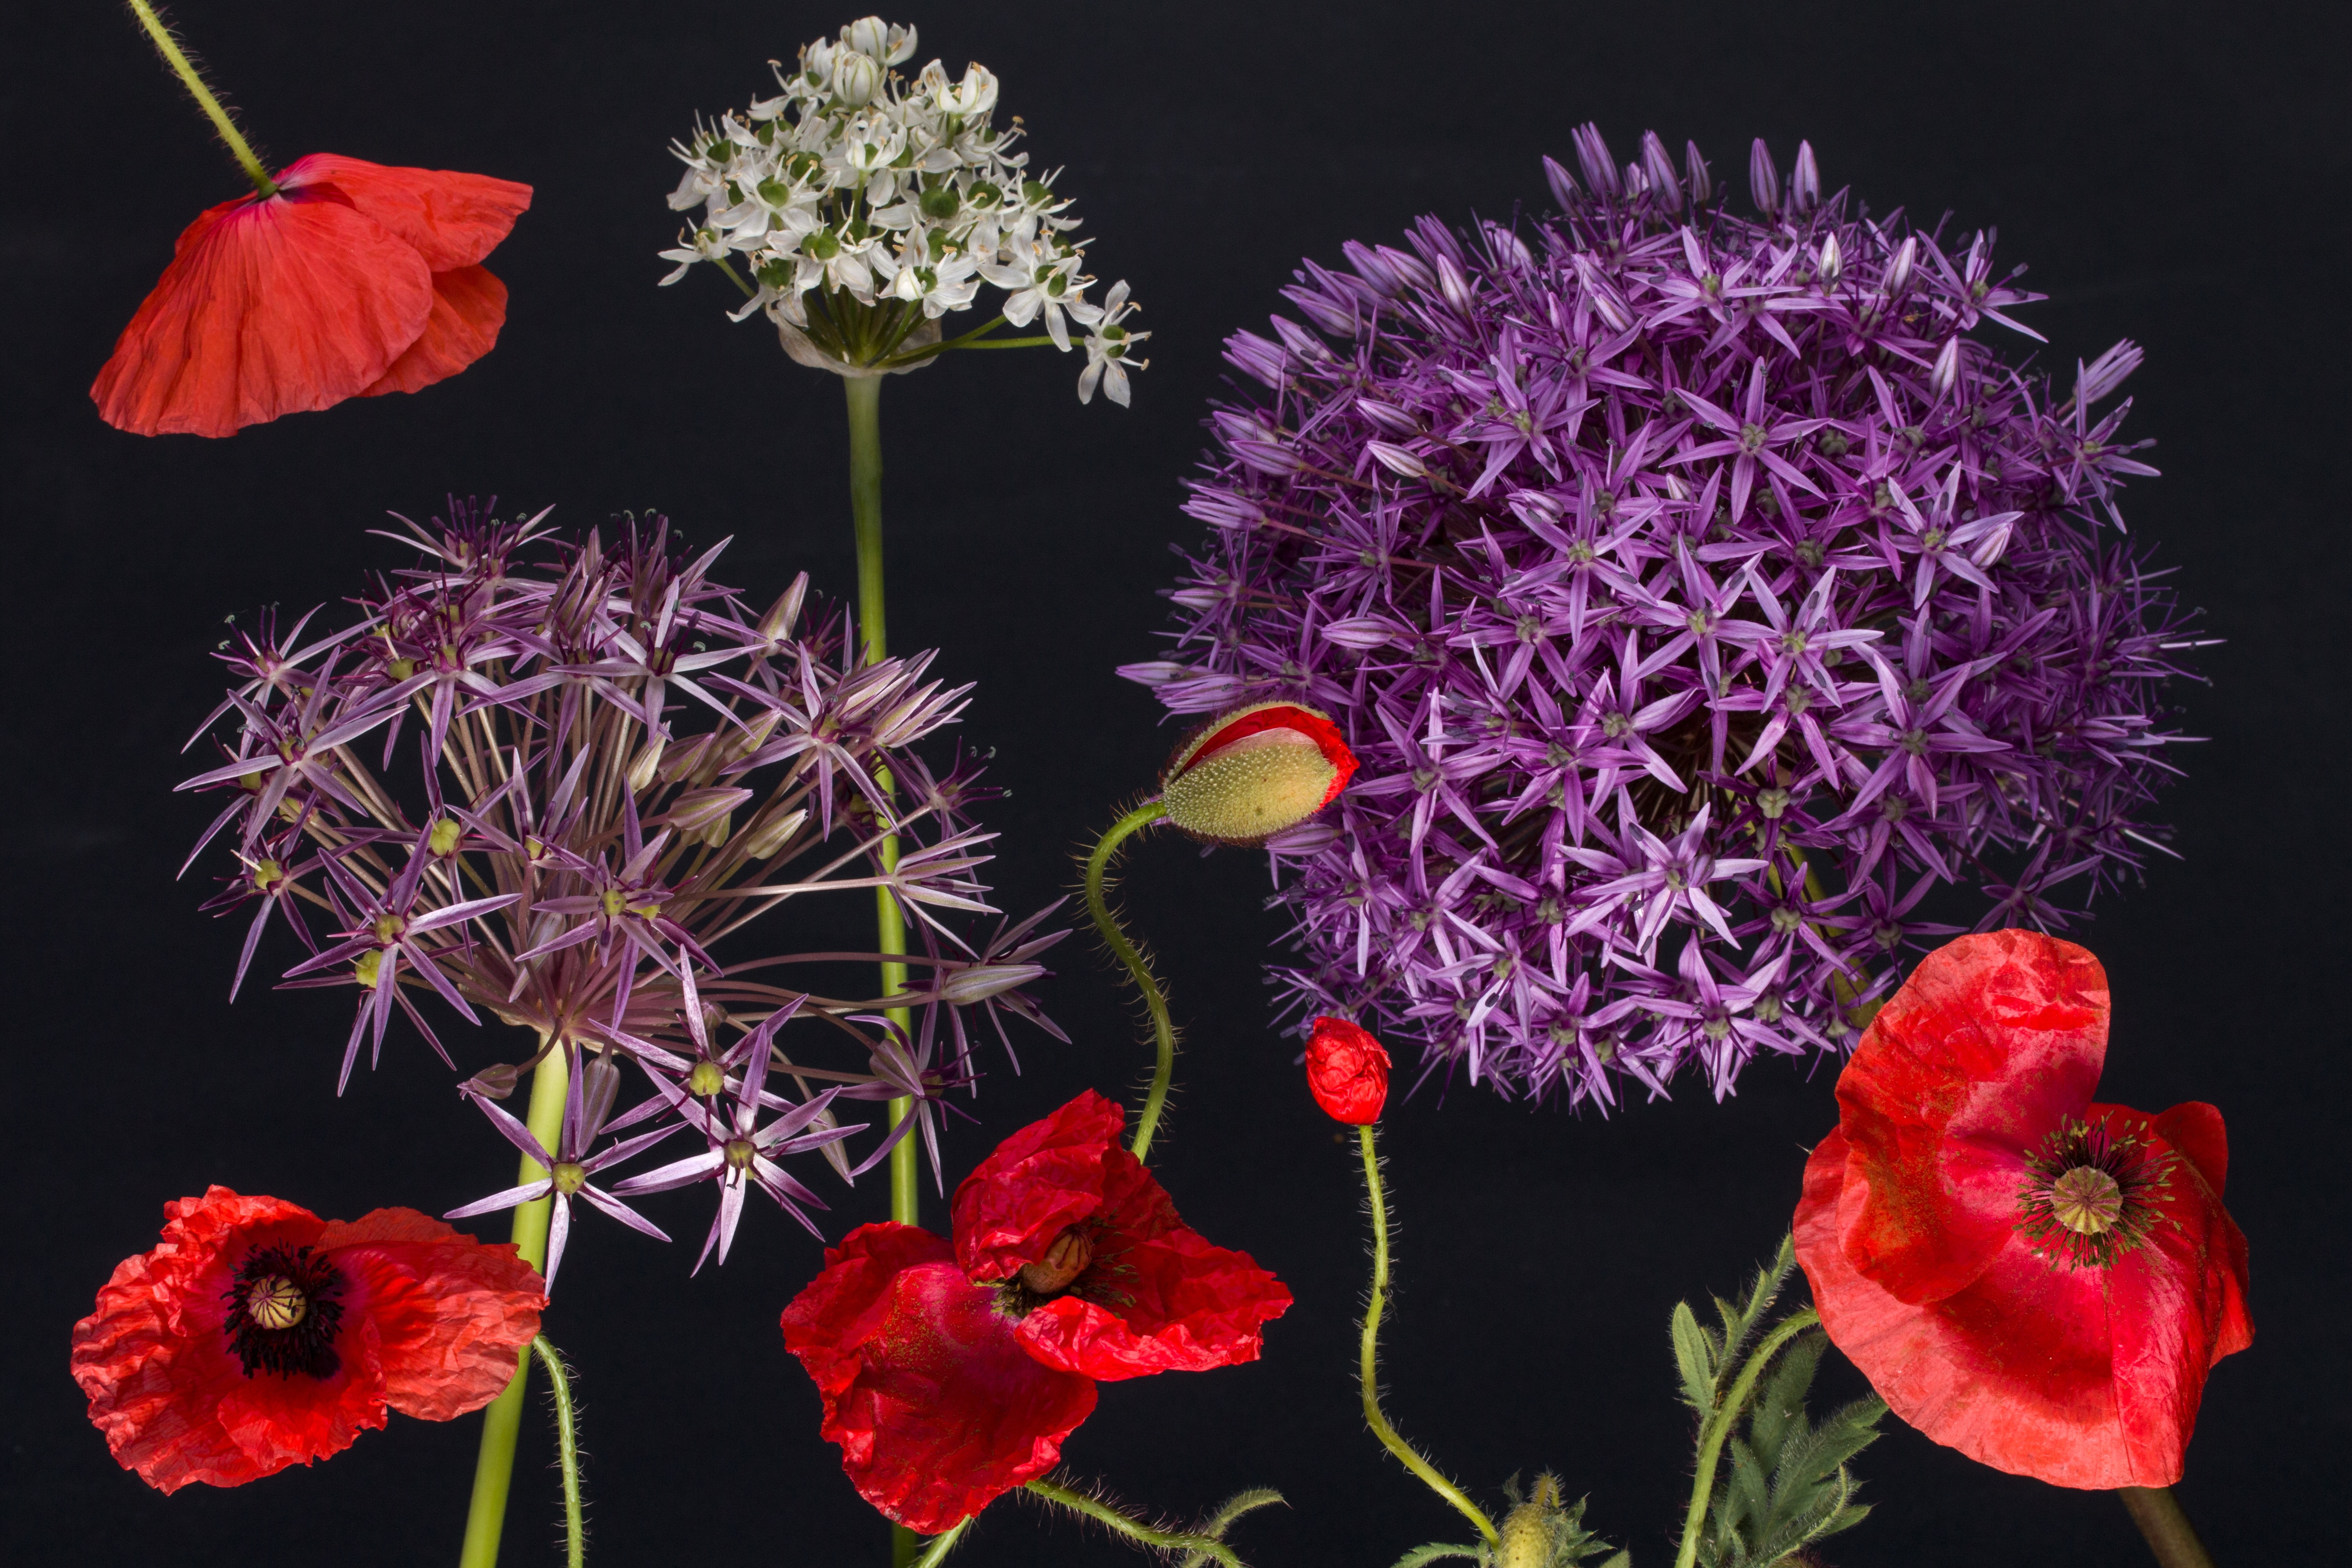
blossom, plant, flower, petal, bloom, pollen, red, flora, klatschmohn, poppy, floristry, macro photography, flowering plant, decorative garlic, land plant